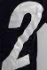
Number: 2